Sudder Street

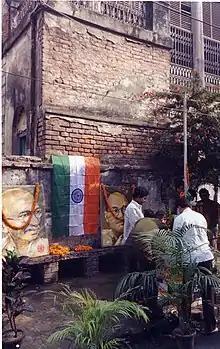
Republic Day celebrations on Sudder Street

Sudder Street is a street in Central Kolkata and famous for cheap hotels. Foreign tourists often prefer the living places in this street during their stay in Kolkata.